Duchy of Krnov

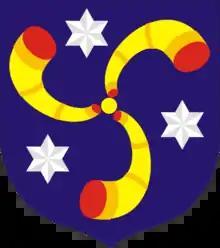
Another version of Coat of arms of Principality of Krnov

The Přemyslid dukes finally lost Krnov during the Bohemian–Hungarian War in 1474 to Matthias Corvinus, then anti-king of Bohemia, who had John IV captured and arrested. After John's death in 1483, his sister Barbara, consort of Duke Jan IV of Oświęcim, tried to regain the duchy; however, Vladislav II Jagiellon, having prevailed as Bohemian king, had no intention to return the seized duchy but enfeoffed his chancellor Johann von Schellenberg with Krnov instead. An agreement was reached in 1492, when Barbara's daughter Helena married Schellenberg's son George.